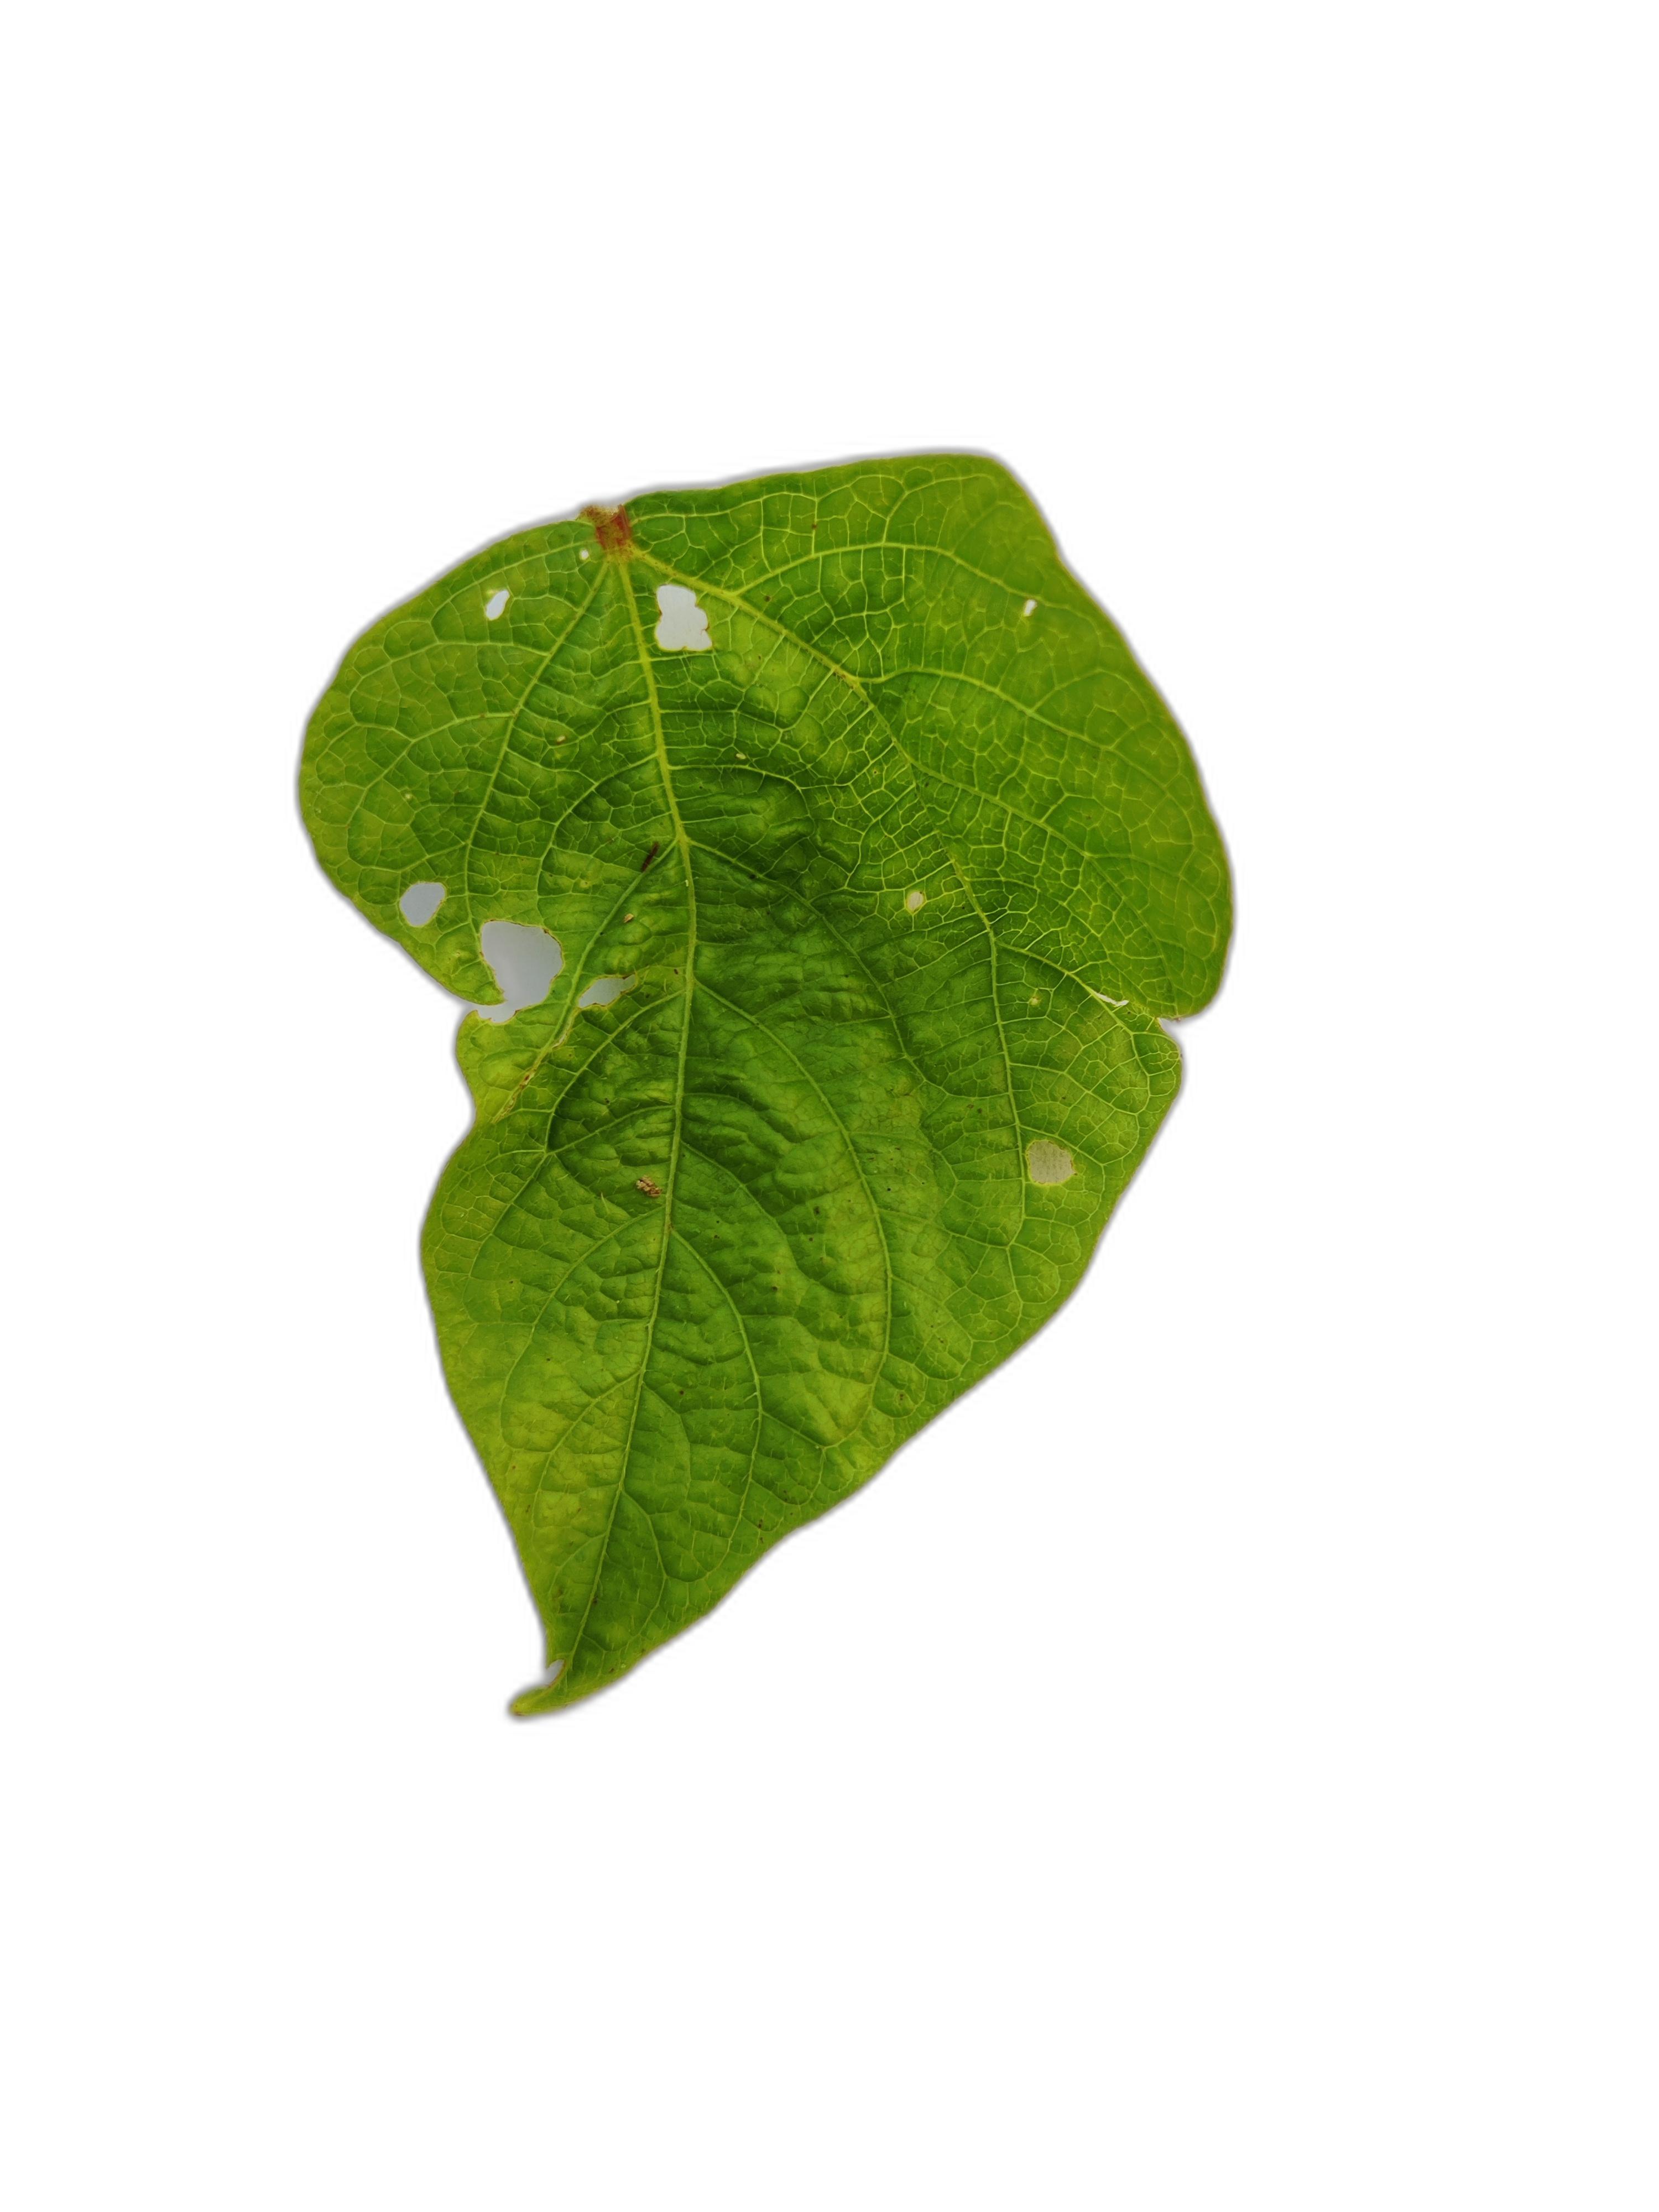
Label: Leaf Crinkle